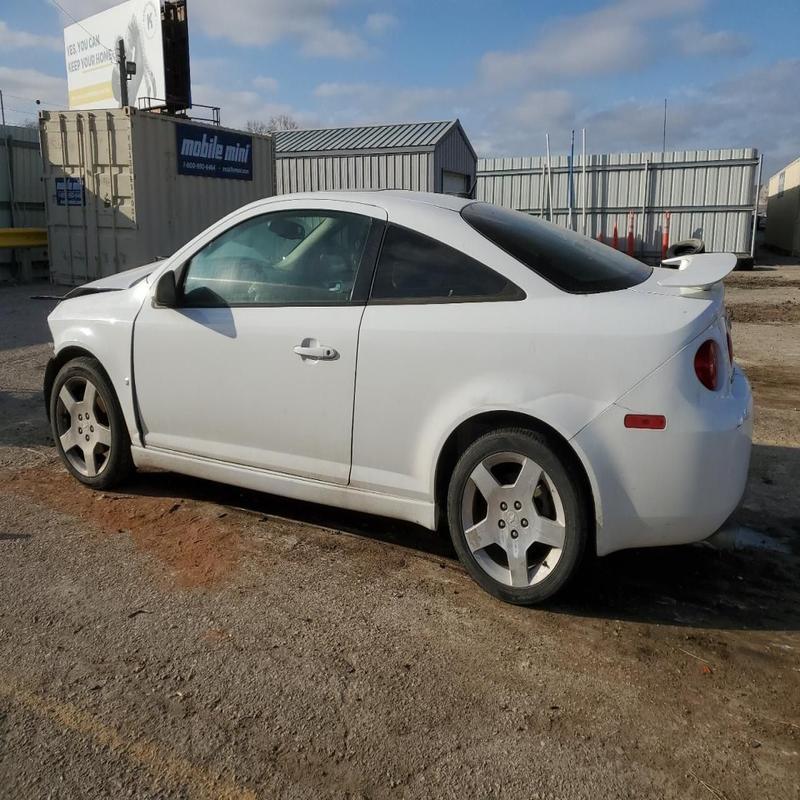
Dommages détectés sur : pare-choc avant, capot, aile avant gauche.
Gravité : majeur